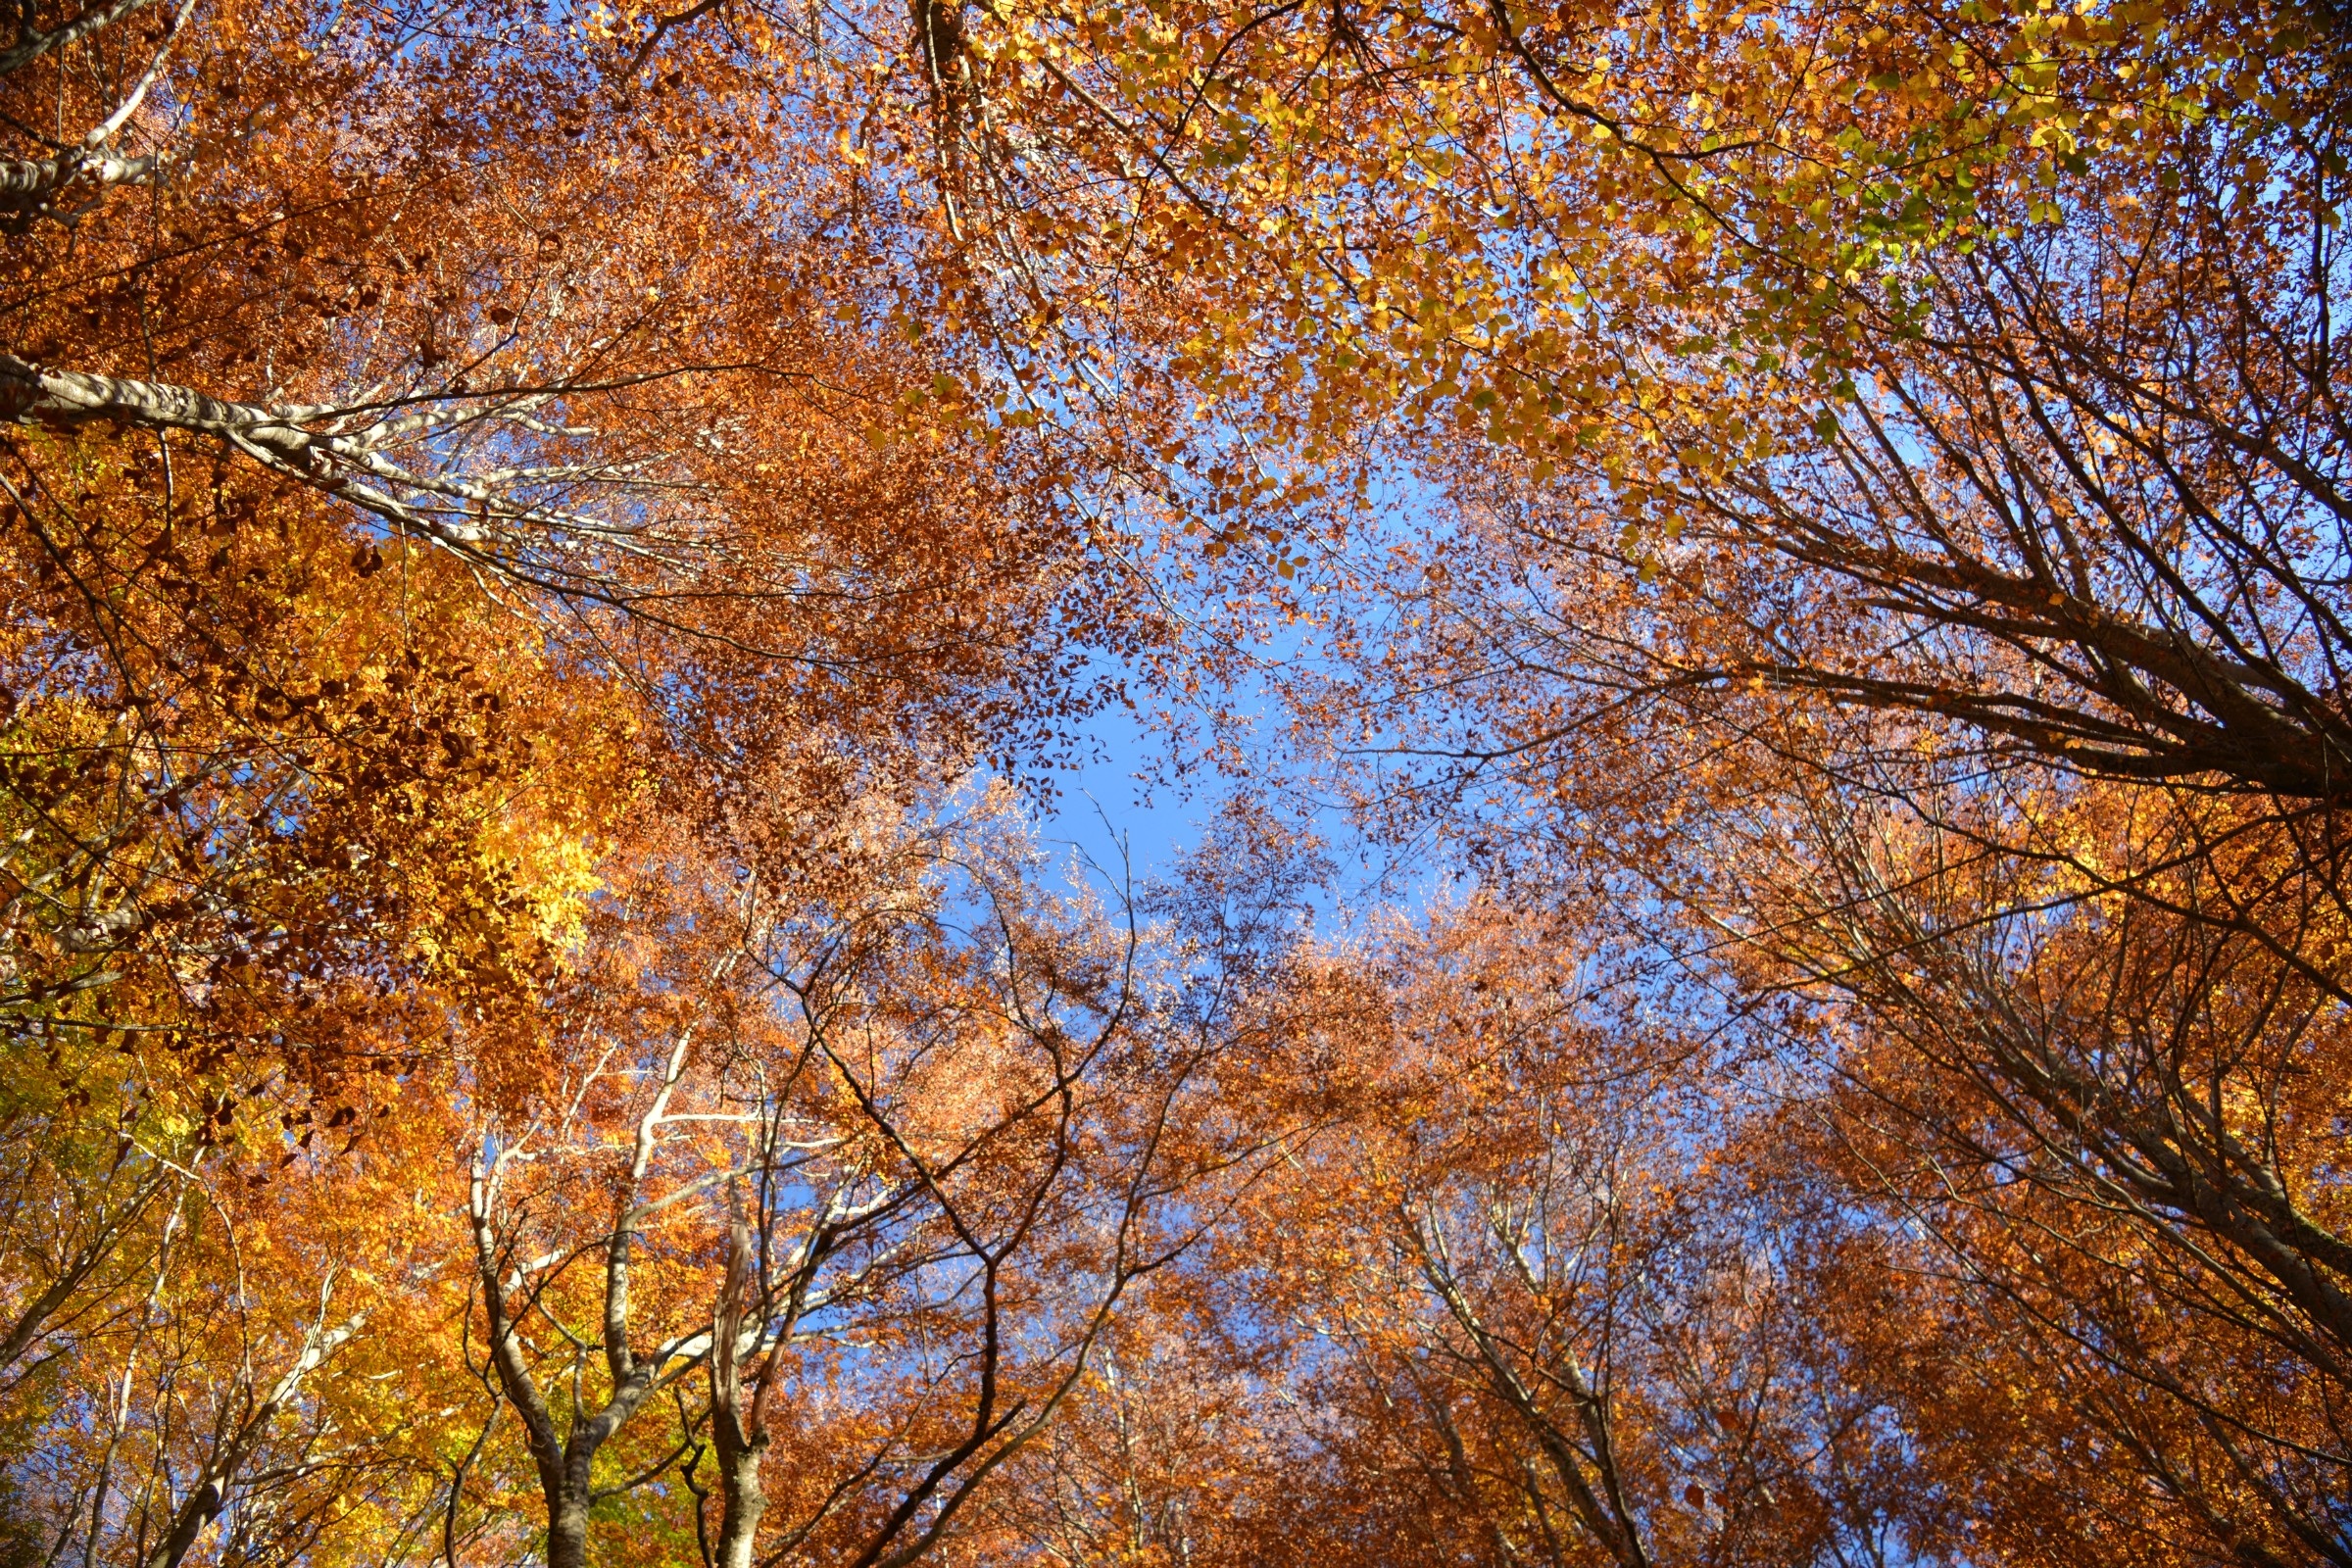
tree, nature, forest, branch, plant, sunlight, leaf, foliage, reflection, autumn, season, trees, leaves, colors, seasons, deciduous, woodland, habitat, woody plant